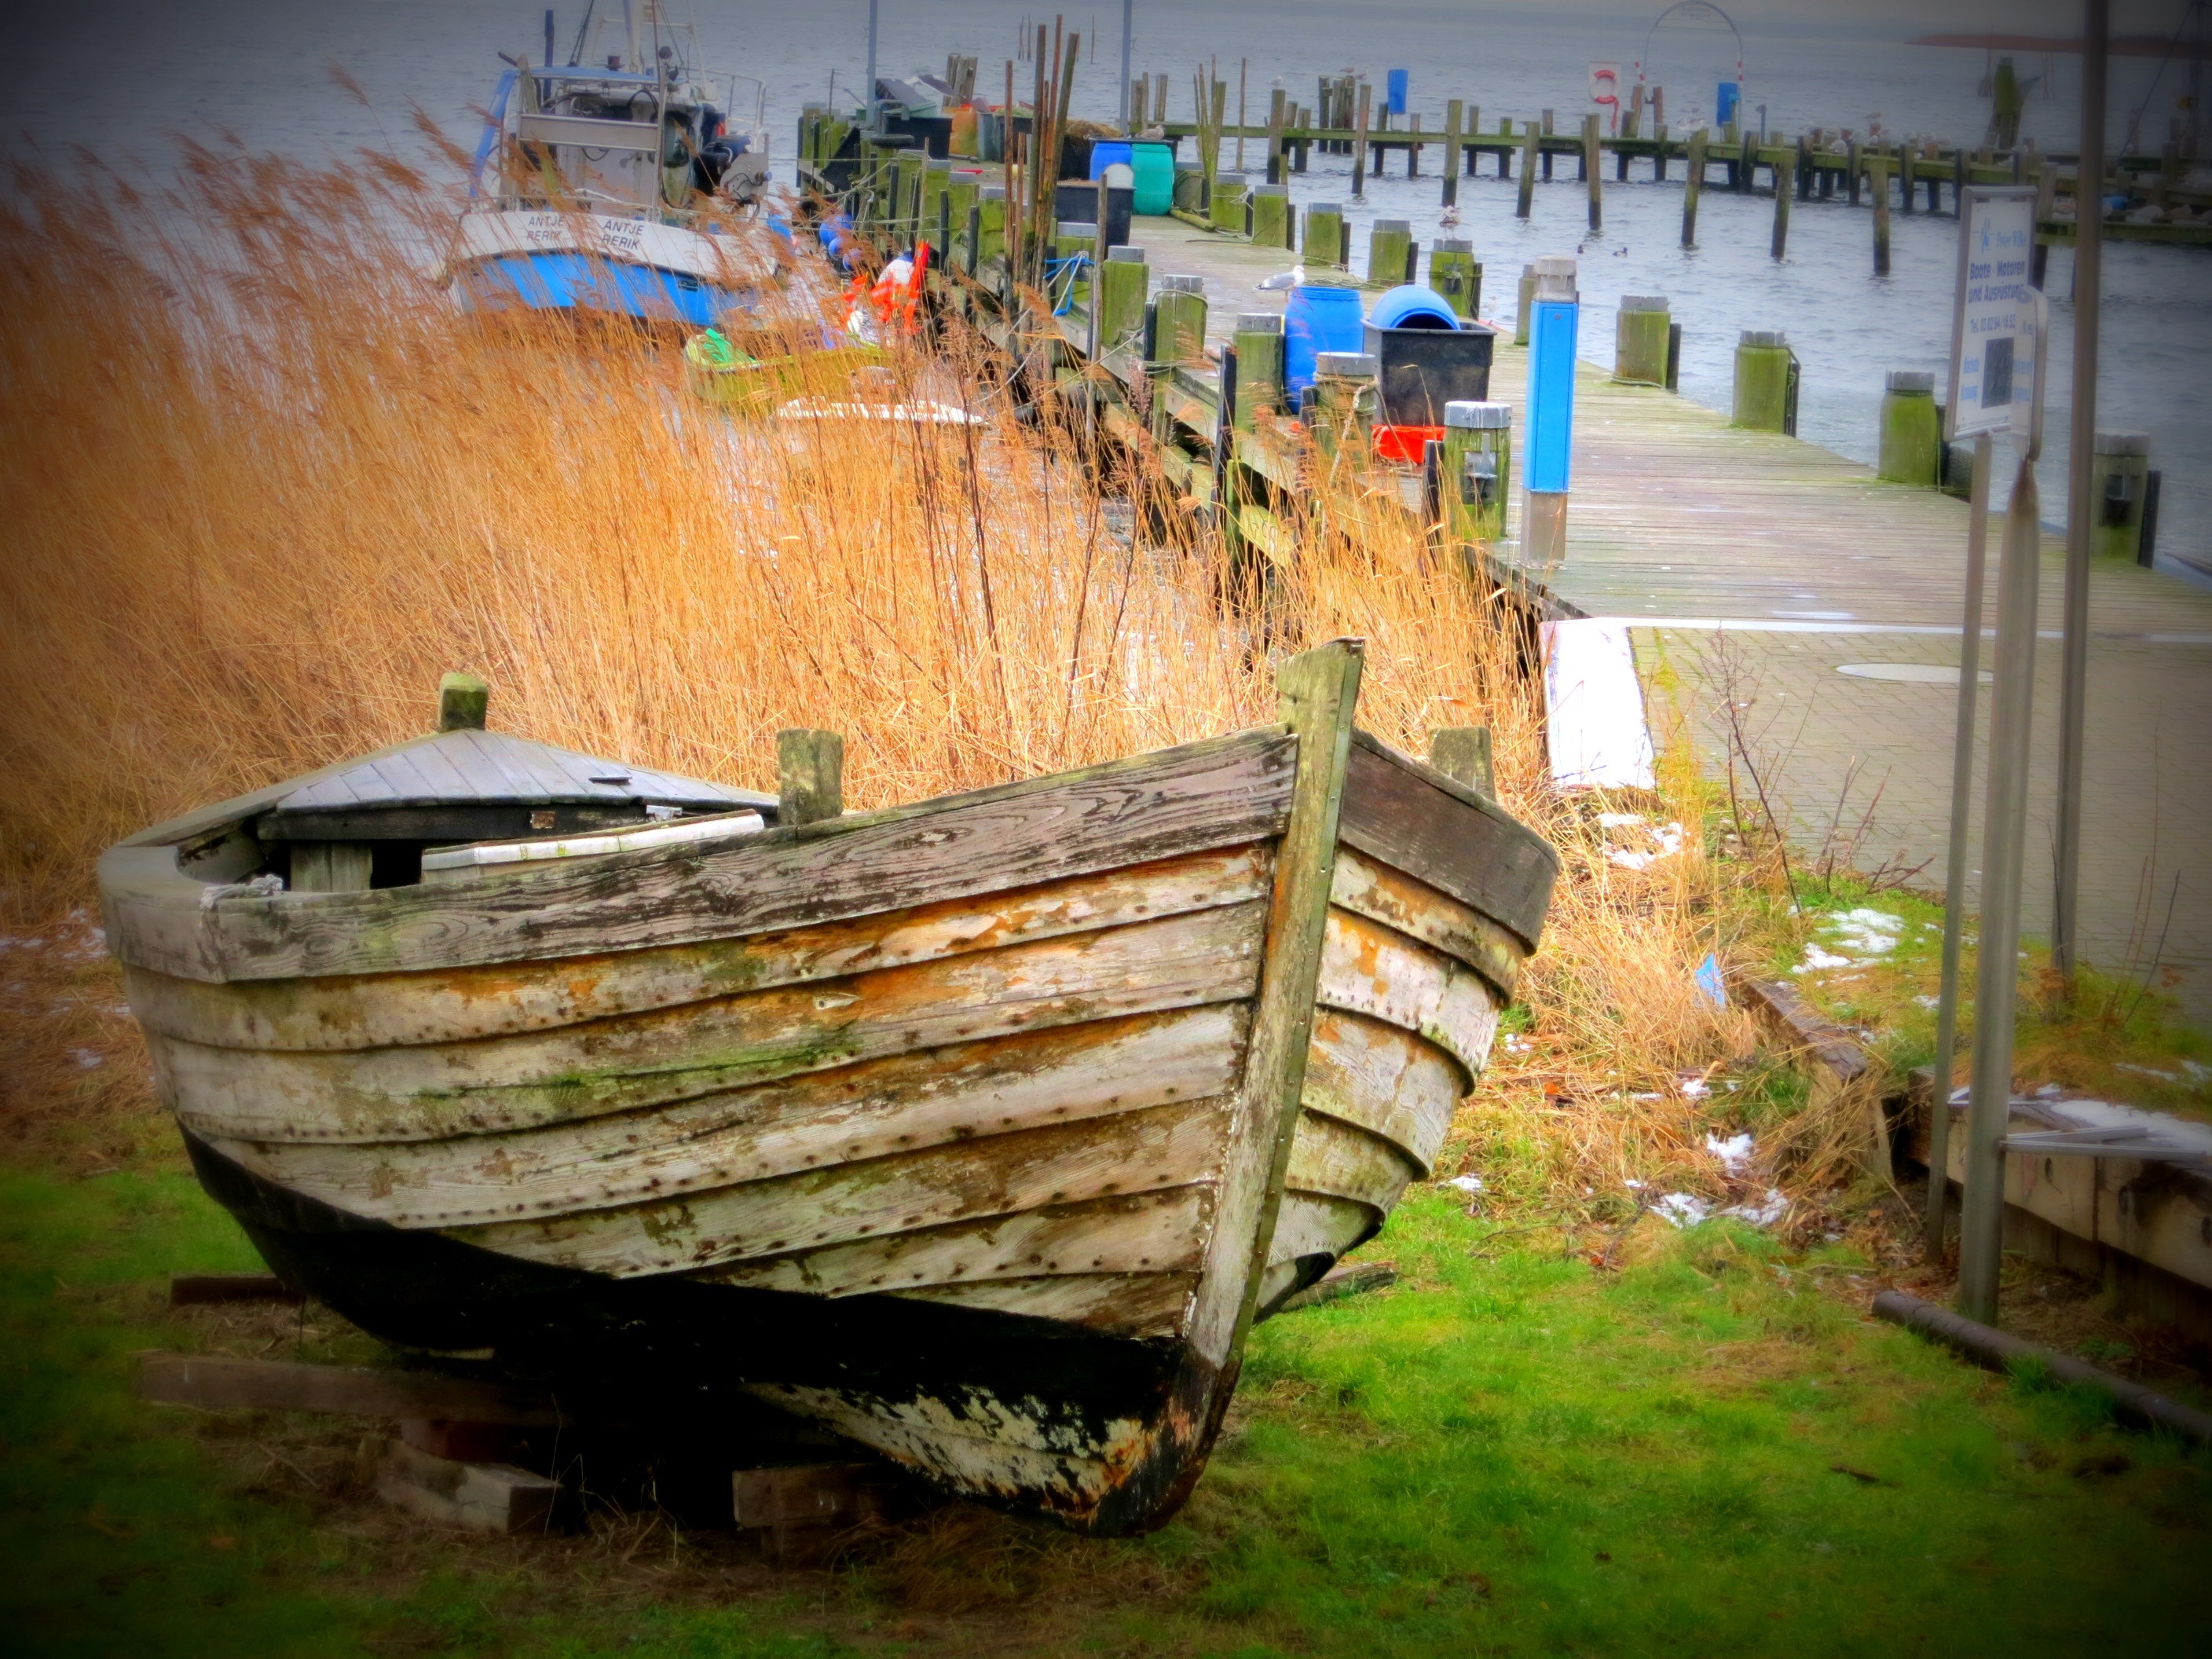
beach, water, wood, boat, ship, boot, vehicle, holiday, port, waterway, fishing boat, baltic sea